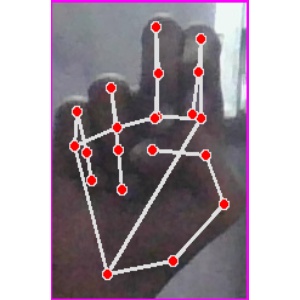
अक्षर: ह